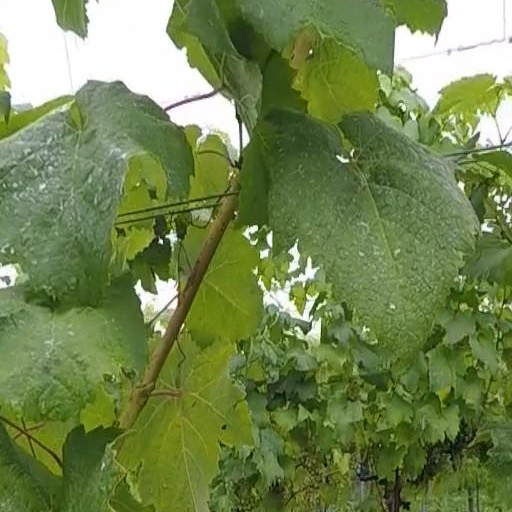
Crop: grape